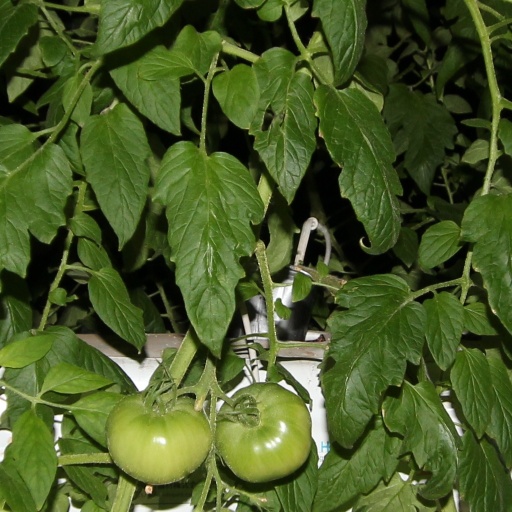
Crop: tomato